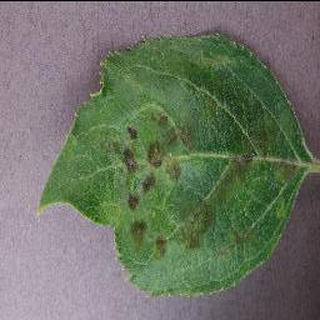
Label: apple_apple_scab